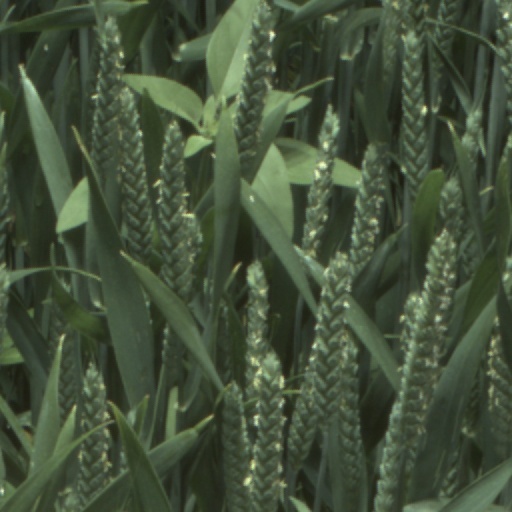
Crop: wheat